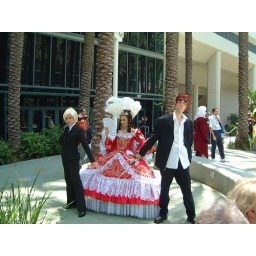
2 turks from final fantasy 7 and not sure who the girl in the fancy dress is supposed to be